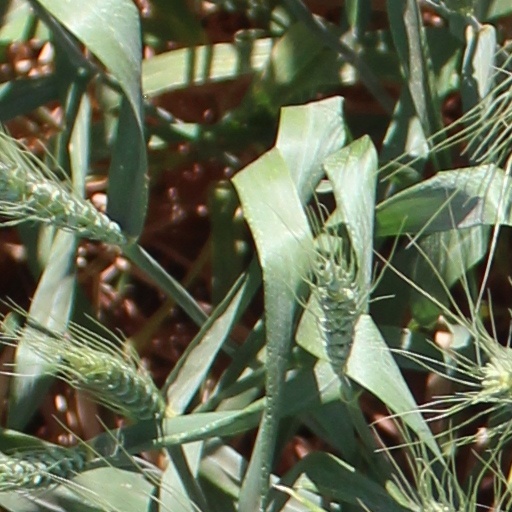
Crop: wheat